The Psychology of Self-Esteem

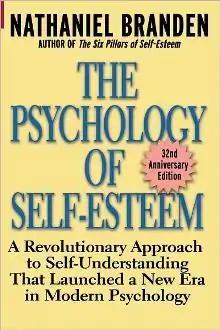
32nd anniversary edition cover

The Psychology of Self-Esteem is a book by Nathaniel Branden, first published in 1969. It explains Branden's theories of human psychology, focusing on the role of self-esteem. Most of the book was written during Branden's association with Ayn Rand, and it reflects some of her philosophical ideas. The book's success helped to popularize the idea of self-esteem as an important element of self-improvement.